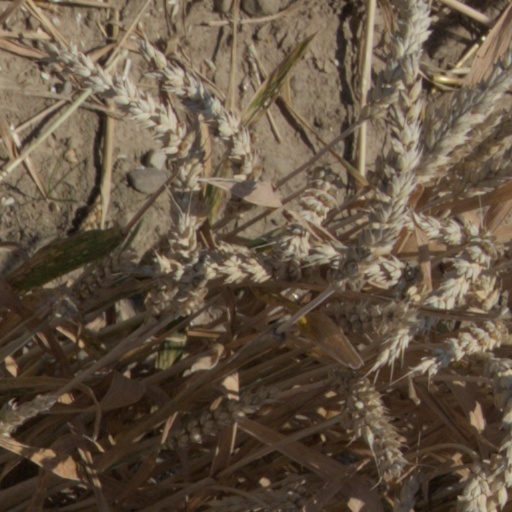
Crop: wheat